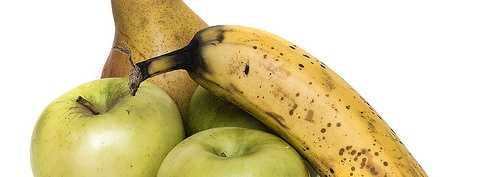
Label: Banana